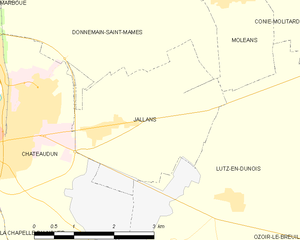
Carte de Jallans et des communes limitrophes.
Jallans est une commune française située dans le département d'Eure-et-Loir en région Centre-Val de Loire.